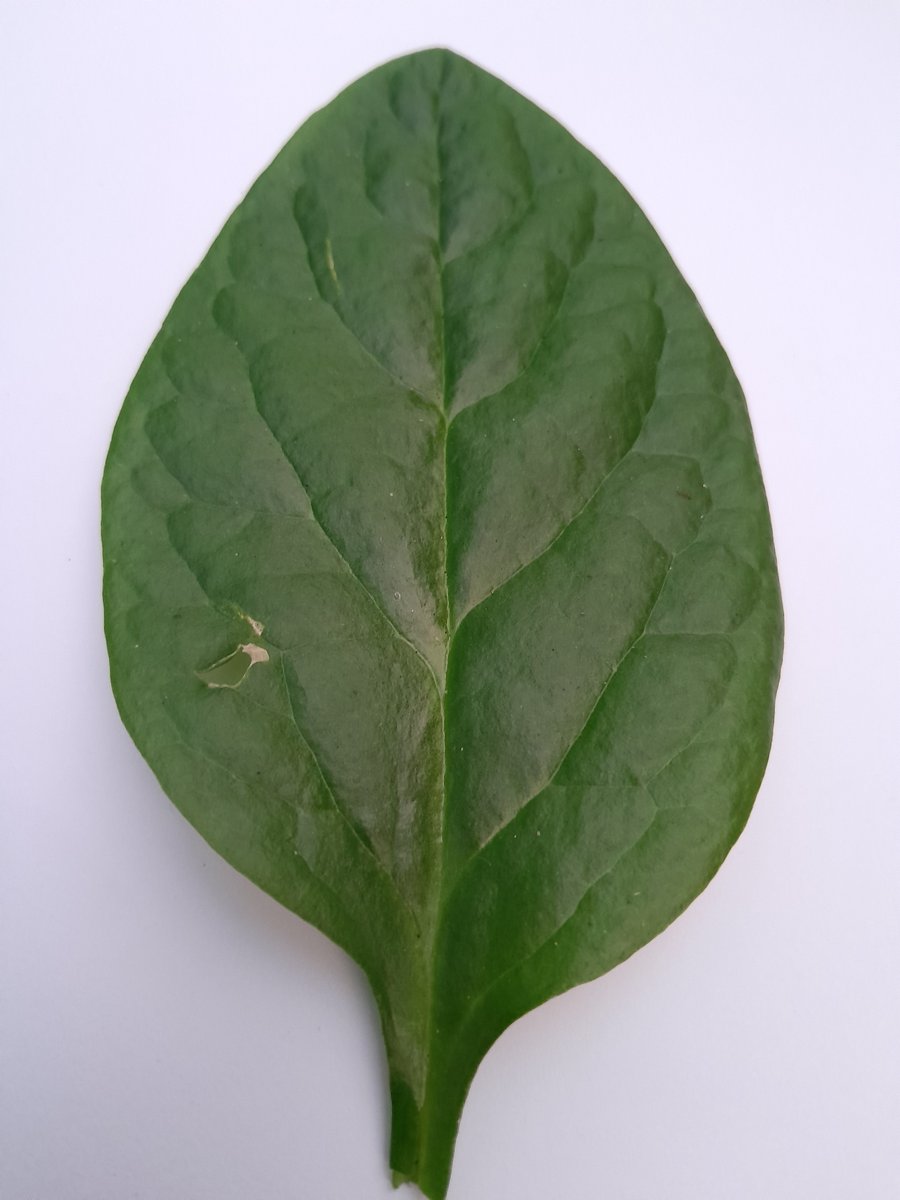
Label: Pest-Damage